Miki Zohar

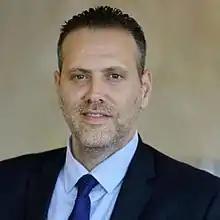
Zohar in 2020

Makhlouf "Miki" Zohar (born 28 March 1980) is an Israeli politician. He currently serves as the Minister of Culture and Sports in the thirty-seventh government. Zohar previously served as a member of the Knesset for Likud and chairman of Global Likud.